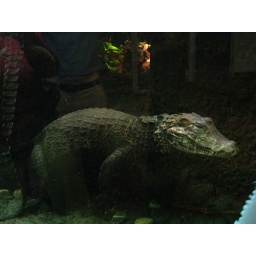
Like a sleeping angel, just suspended down there in the water